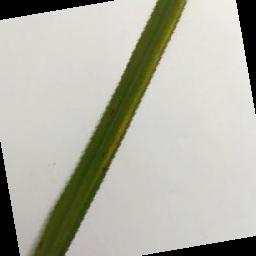
Label: Rice___Brown_Spot